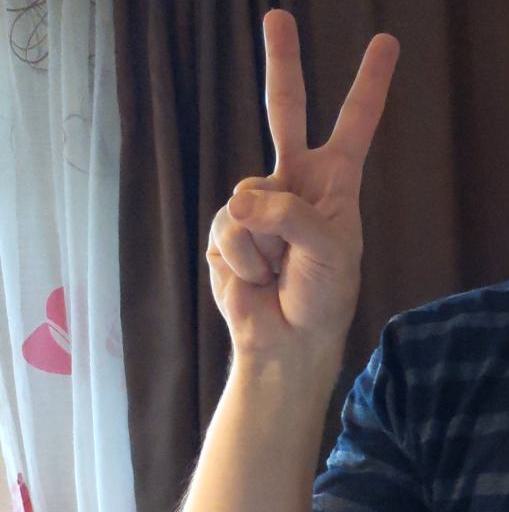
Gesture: peace